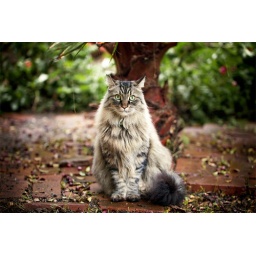
cat under a tree